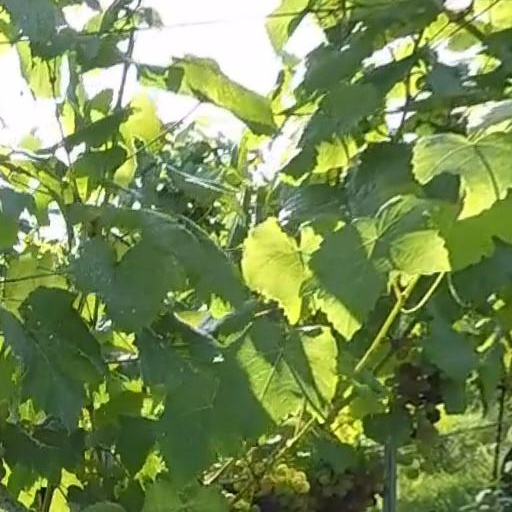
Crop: grape